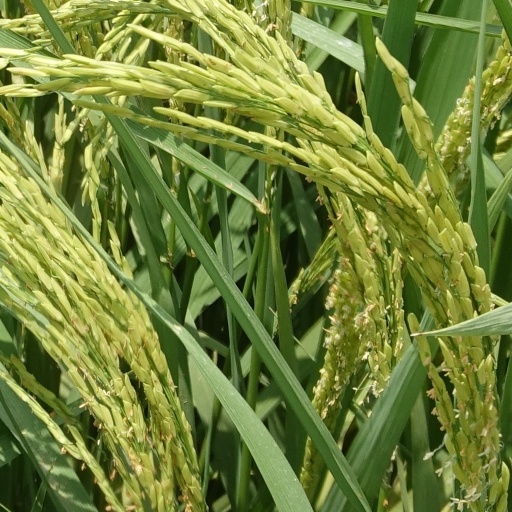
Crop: rice